Answer in natural language. Estimate the real world distances between objects in the image. Which object is closer to Doorway (marked A), Window or Doorway (marked C)? Choose between the following options: Window or Doorway (marked C)
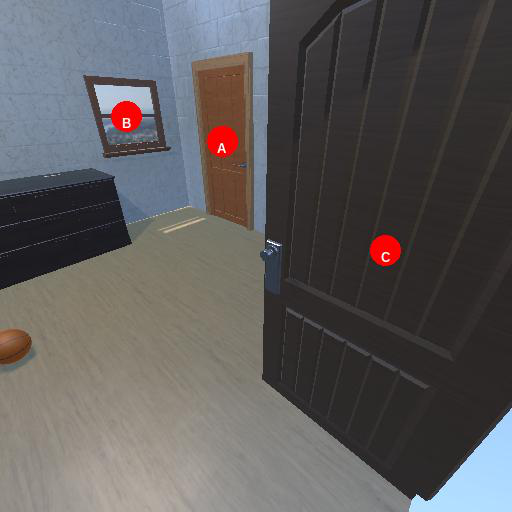
<answer>Window</answer>